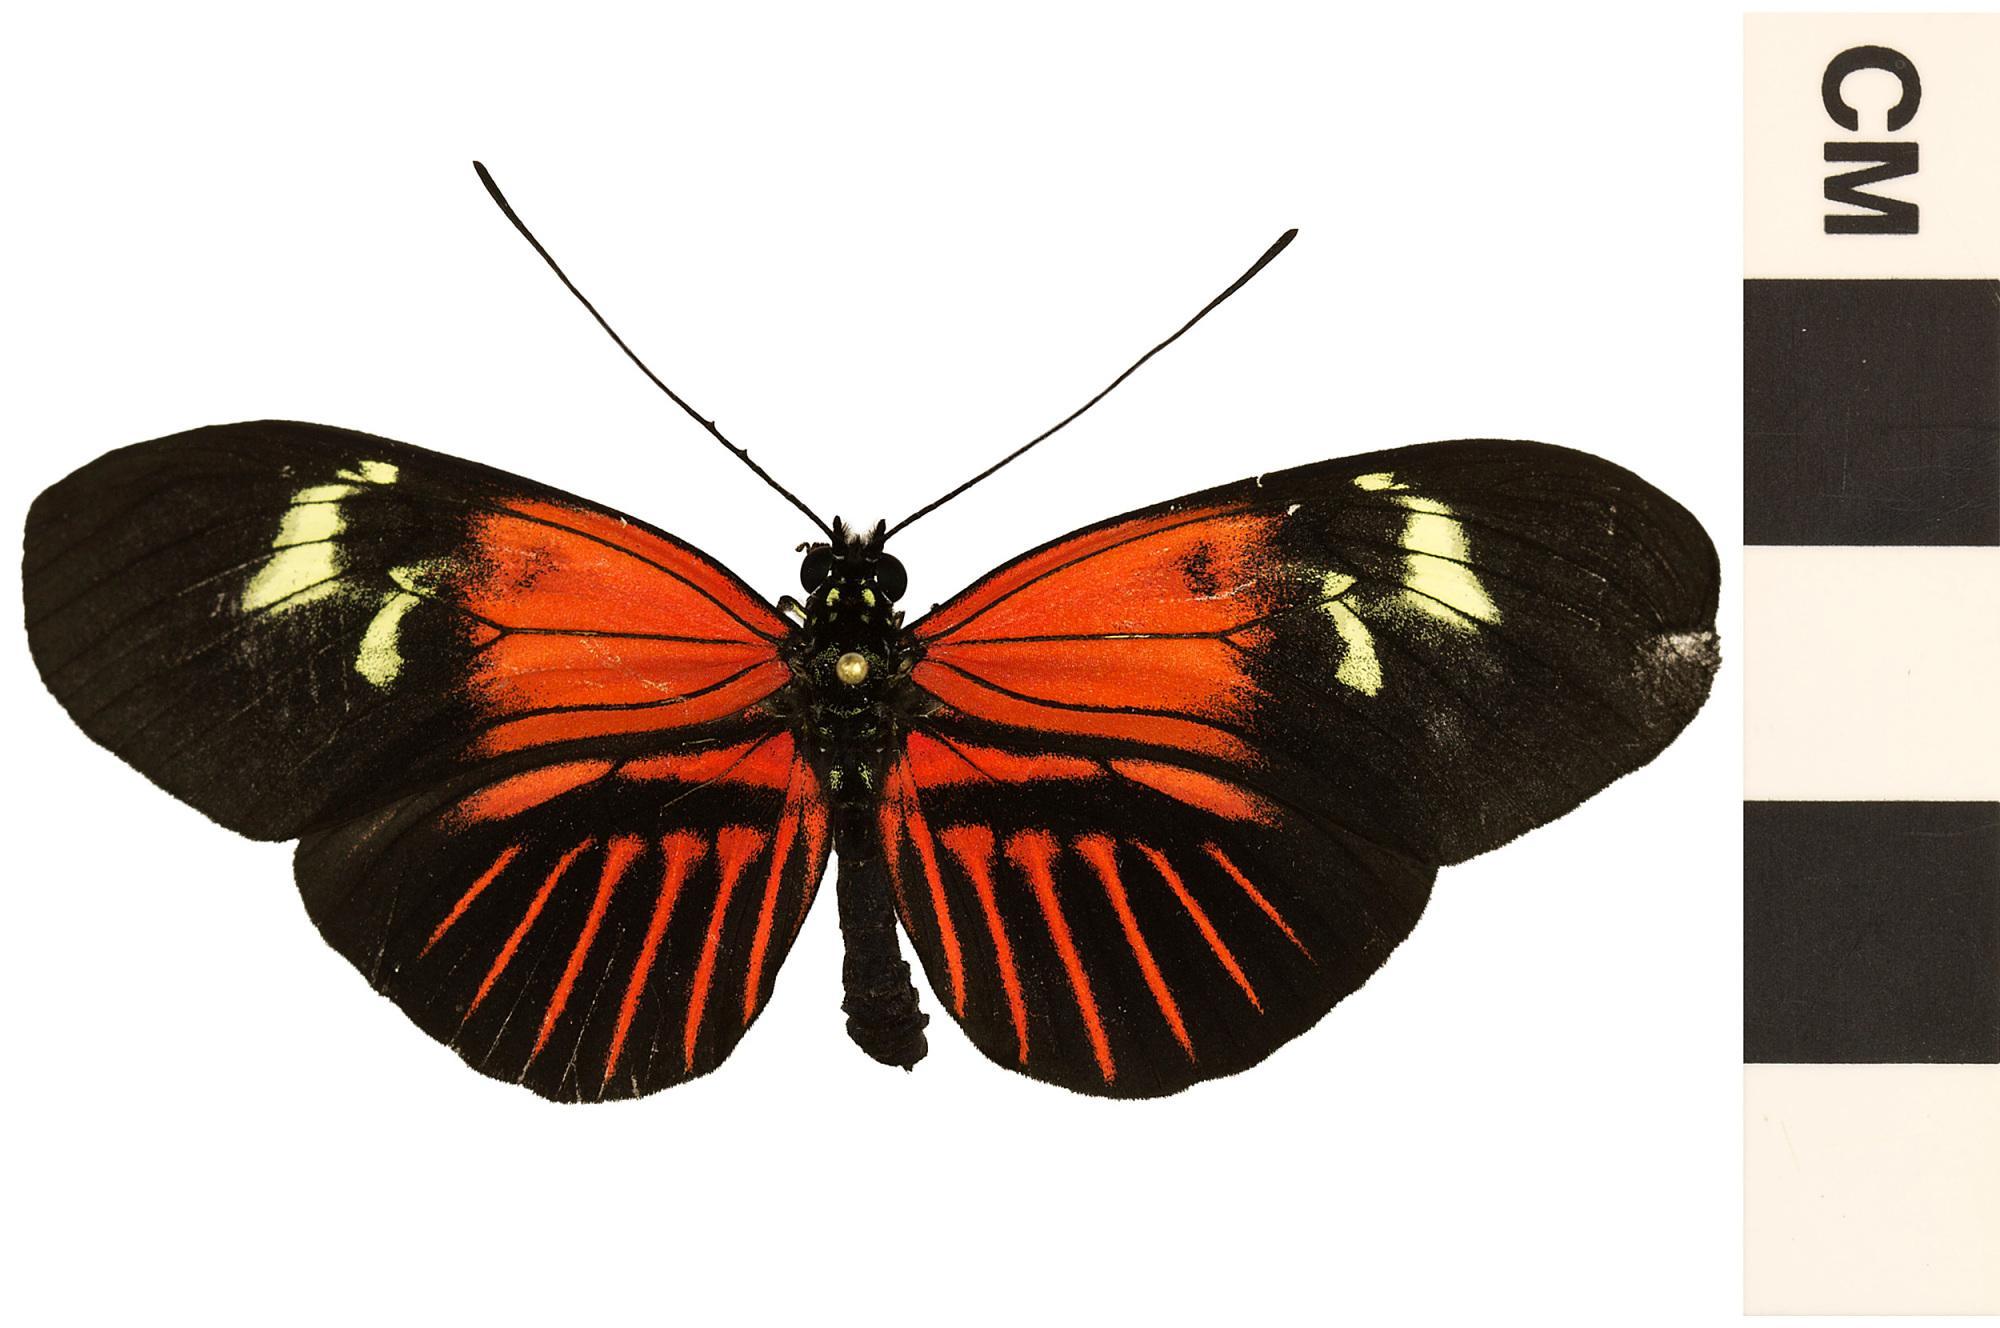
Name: Common Postman
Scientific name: Heliconius melpomene aglaope
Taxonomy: Animalia, Arthropoda, Hexapoda, Insecta, Lepidoptera, Nymphalidae, Heliconiinae
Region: US Mid Atlantic (PA, NJ, MD, DE, DC, VA, WV)
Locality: NMNH Insect Zoo, North America, United States, District of Columbia